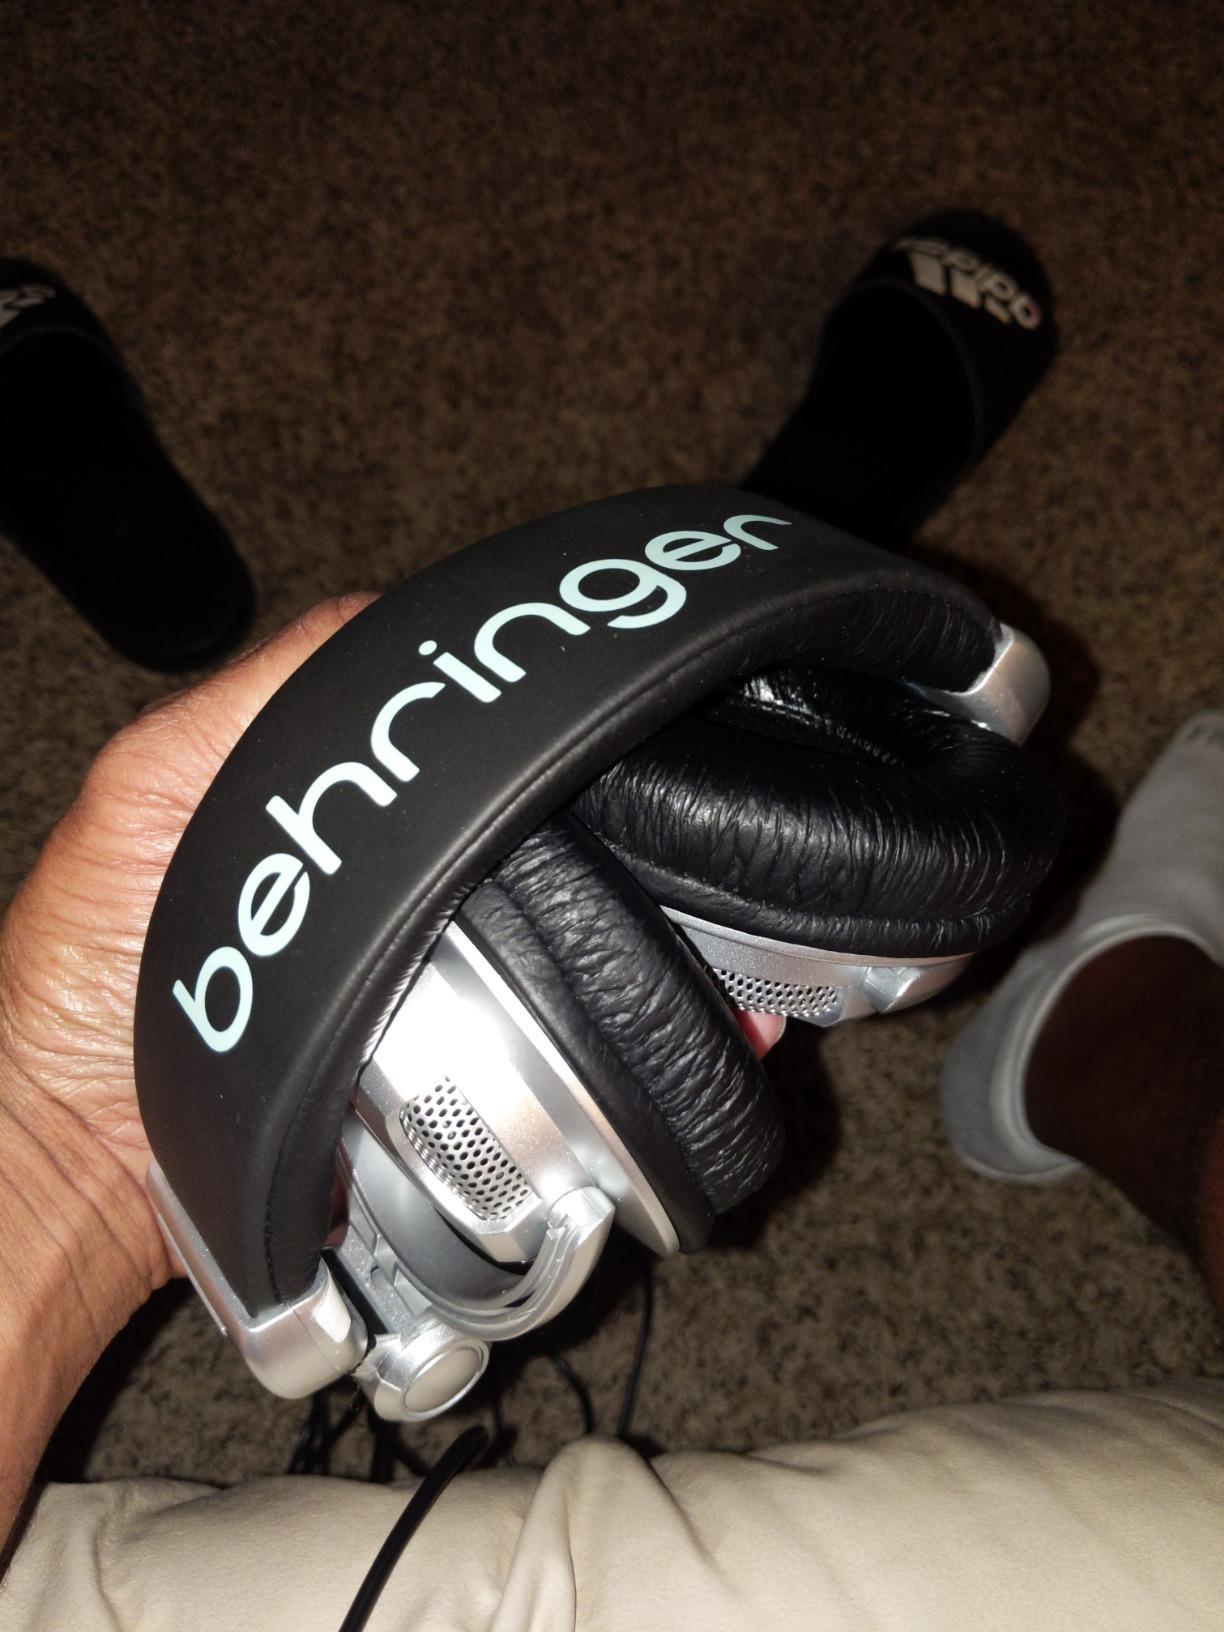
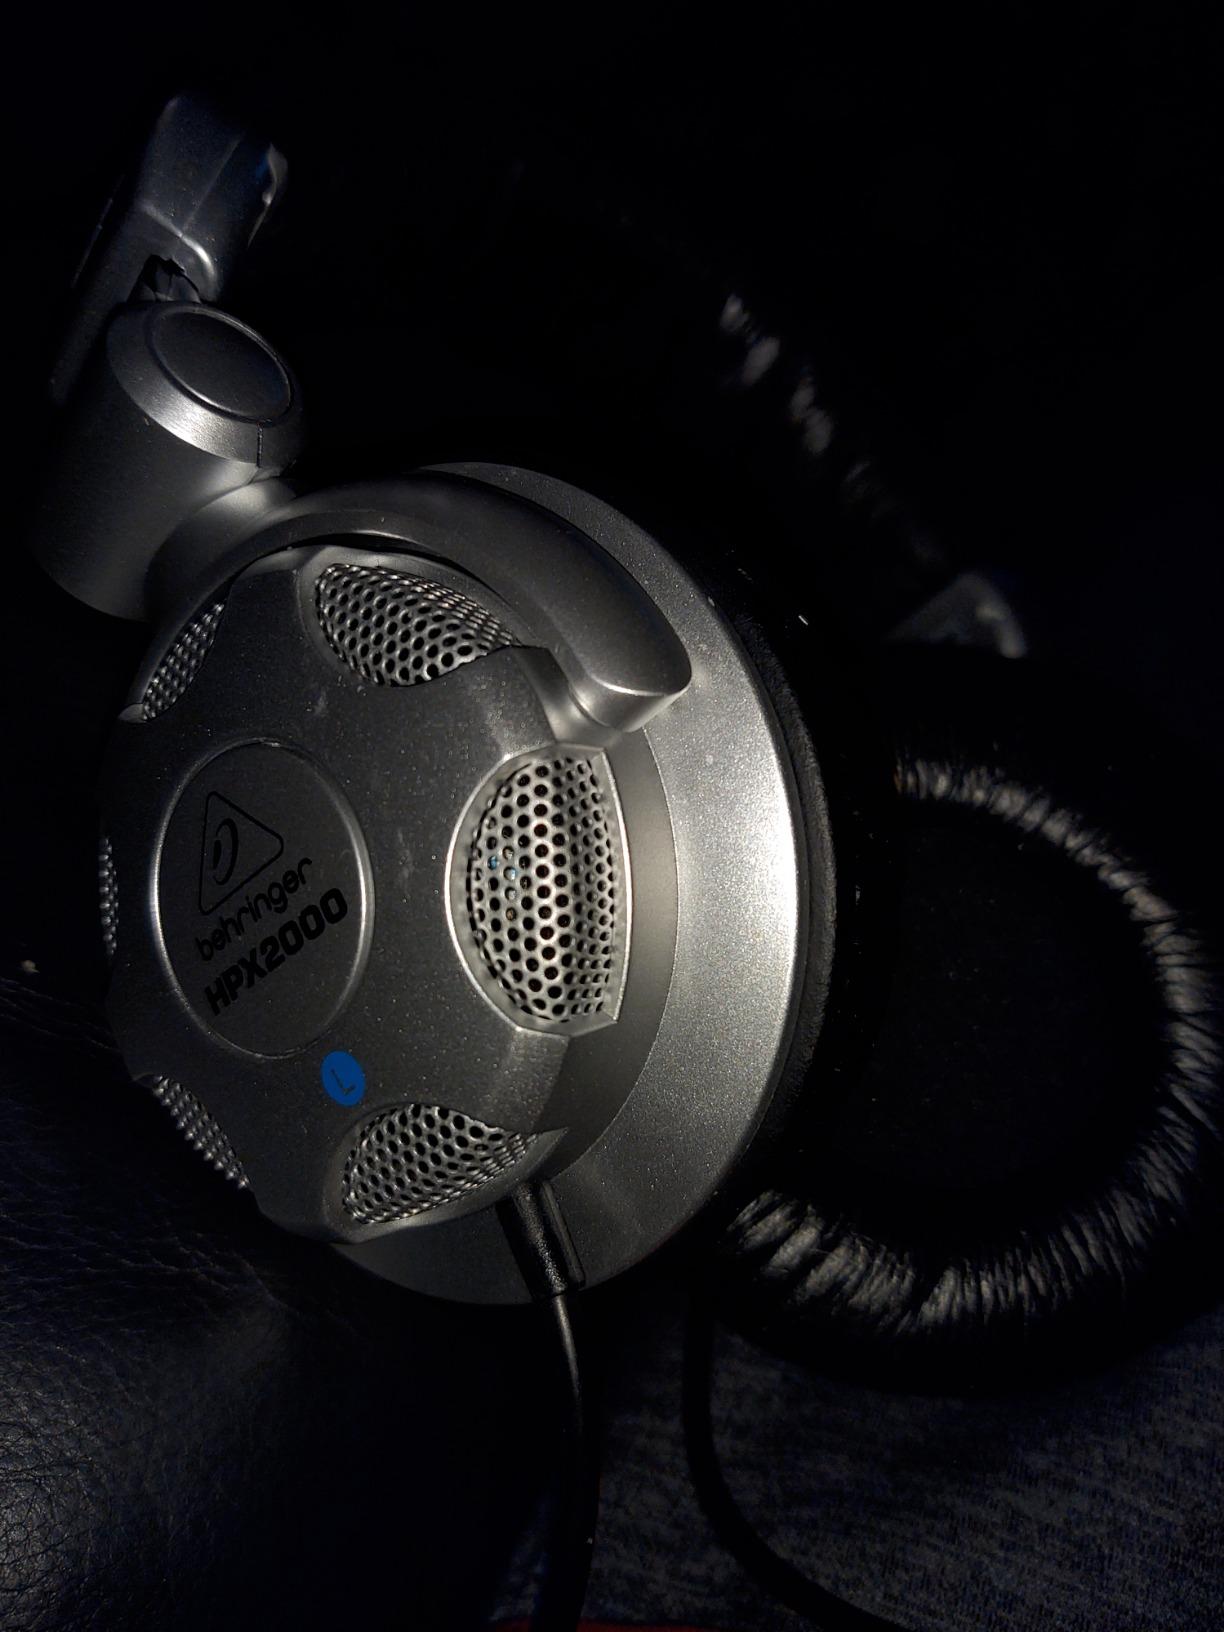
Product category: headphones
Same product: yes